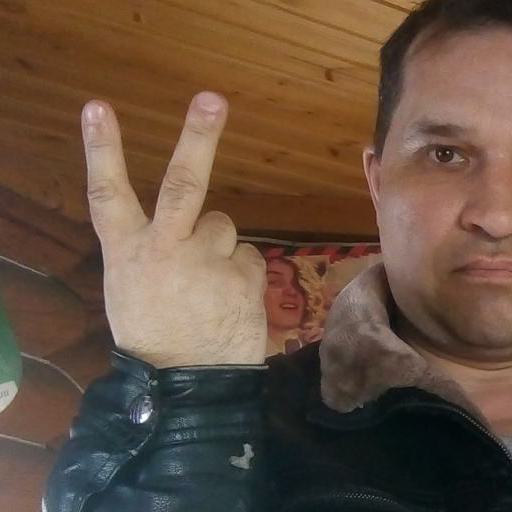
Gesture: peace_inverted